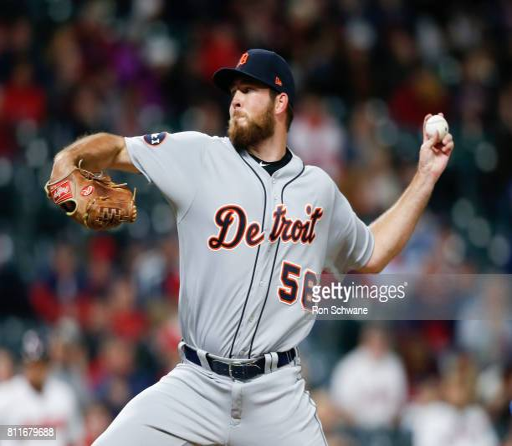
baseball player pitches against sports team during the eighth inning